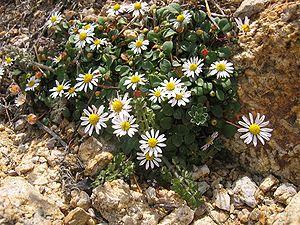
Le golfe de la Revellata est un golfe de la mer Méditerranée qui se situe sur la commune de Calvi en Haute- Corse. C'est un site d'écopage privilégié pour les bombardiers d'eau. C'est aussi un sanctuaire sous-marin qui compte parmi les lieux de plongée les plus réputés de Corse : gorgones, corail rouge, mérous, murènes... trouvent ici des lieux de prédilection qui font le bonheur des plongeurs. Toute la diversité des fonds marins corses de trouve concentrée ici.